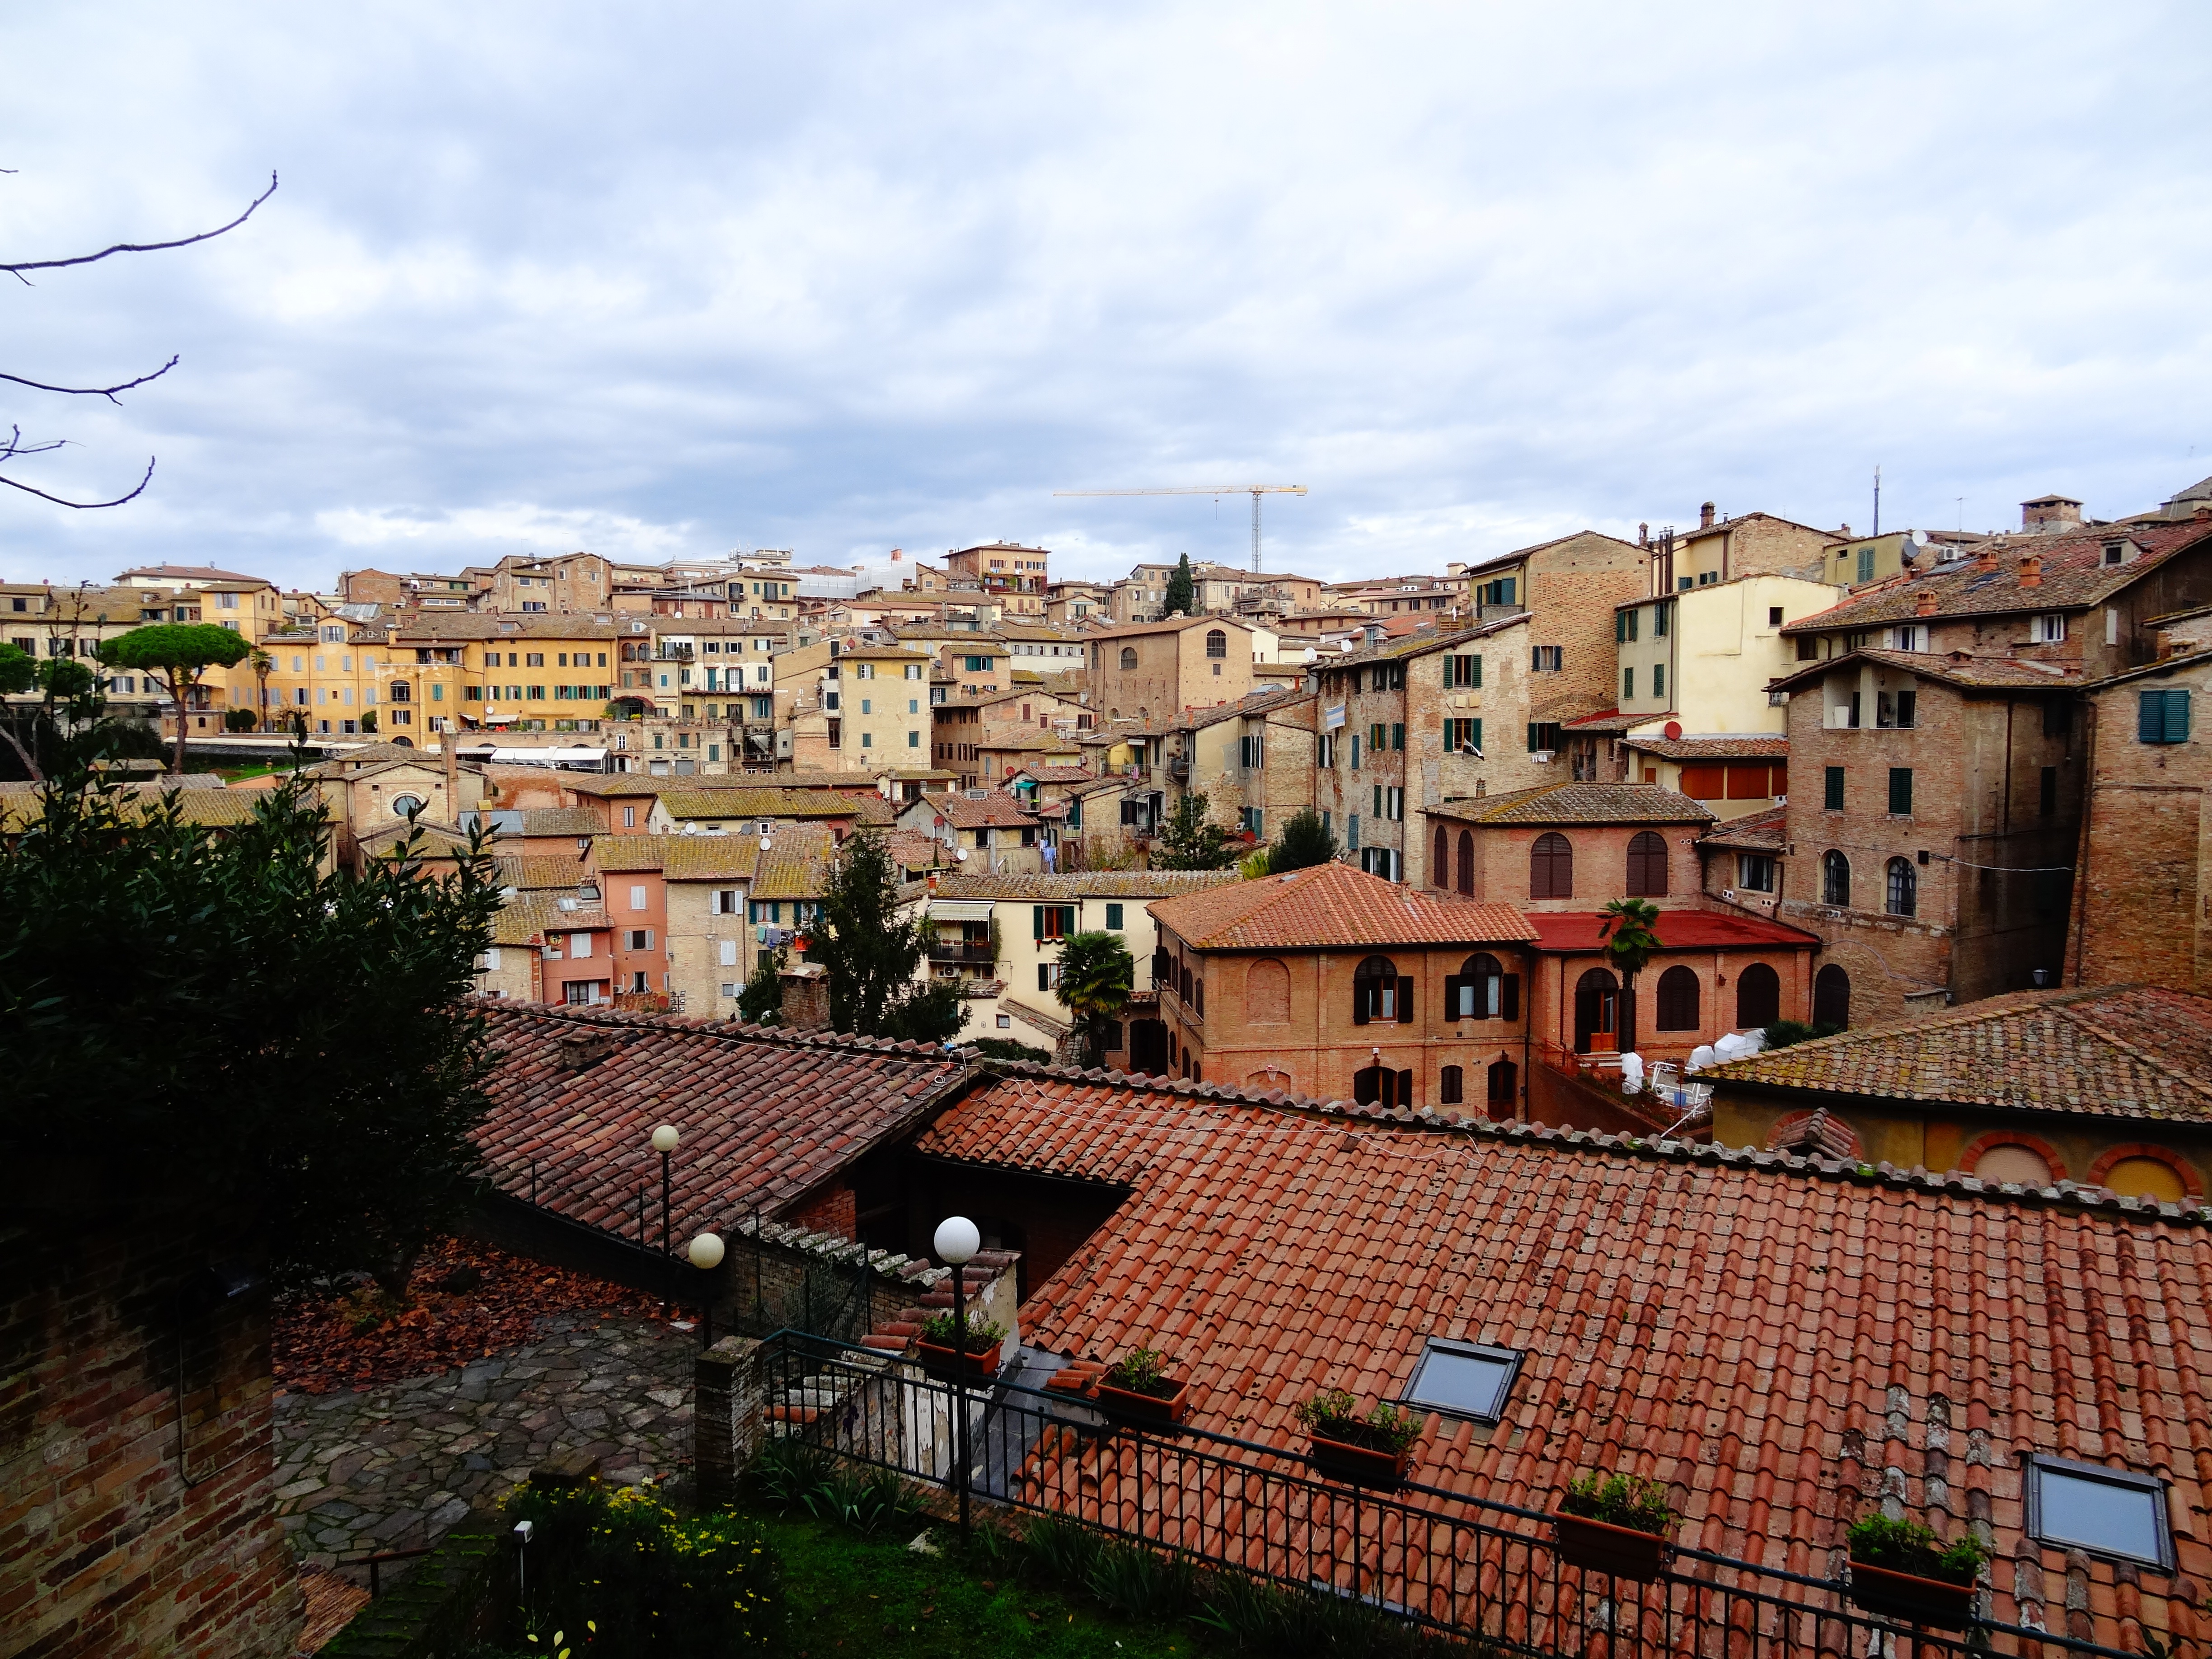
house, town, old, city, cityscape, village, old building, picturesque, historical, texas, roofs, siena, neighbourhood, ceilings, casa vieja, urban area, ancient history, residential area, geographical feature, human settlement